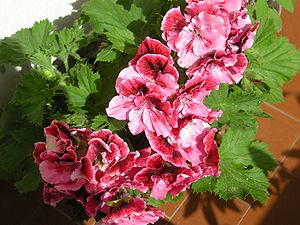
Le Pelargonium grandiflorum ou pélargonium à grandes fleurs est une plante de la famille des Geraniaceae, originaire d'Afrique du Sud.